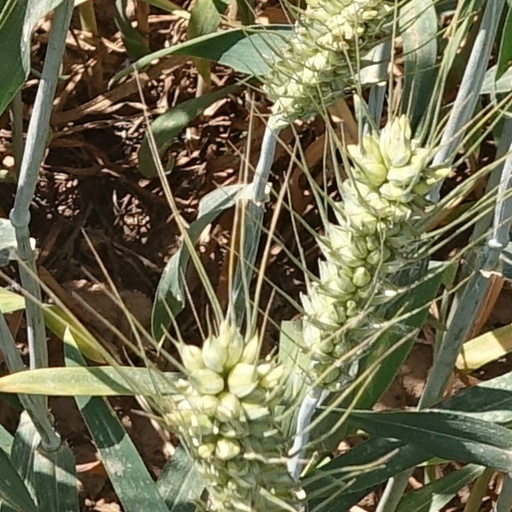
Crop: wheat